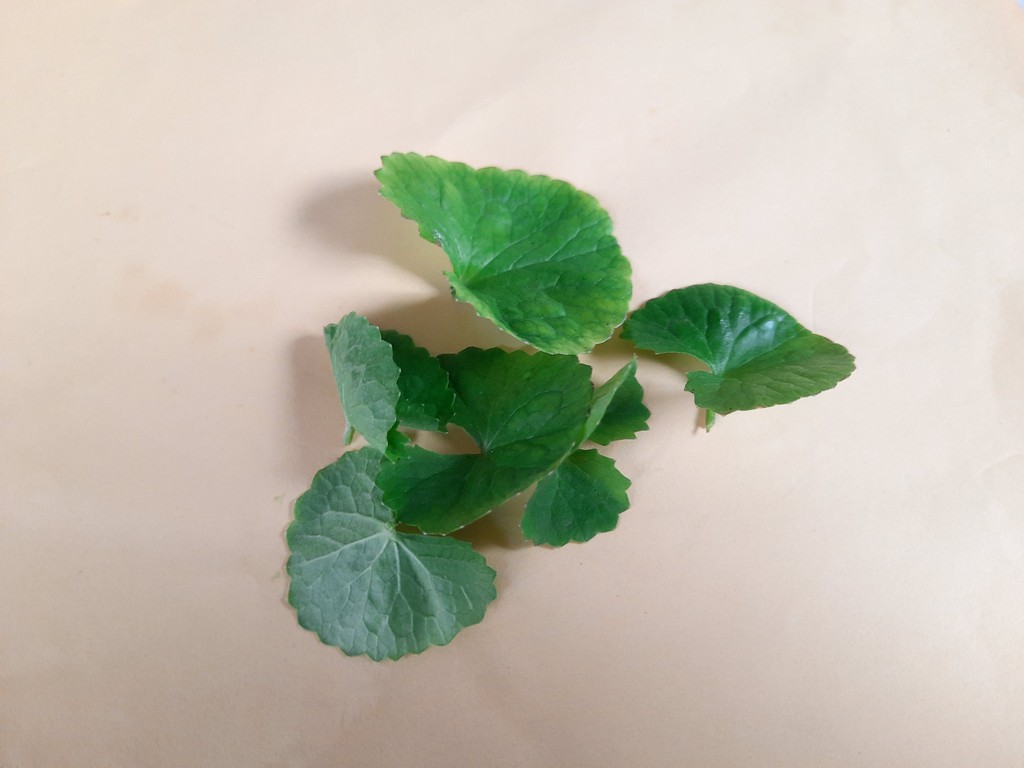
Label: Healthy